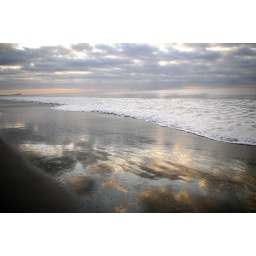
The colors of the sunrise are reflecting in the golden sand beach.